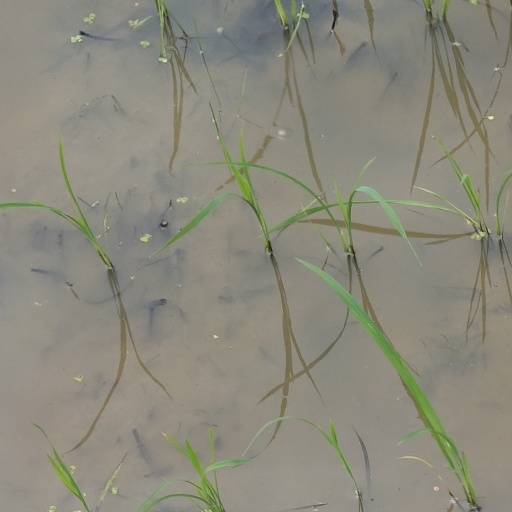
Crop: rice